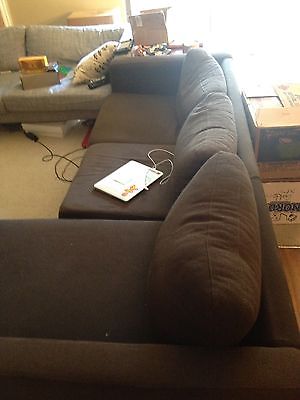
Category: sofa